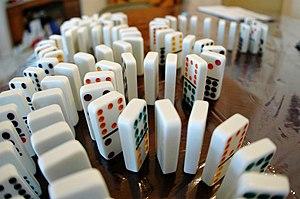
L’effet domino est une réaction en chaîne qui peut se produire lorsqu'un changement mineur provoque un changement comparable à proximité, qui provoquera un autre changement similaire, et ainsi de suite au cours d'une séquence linéaire.